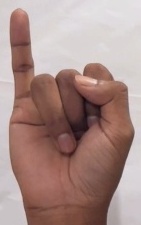
ASL sign: I